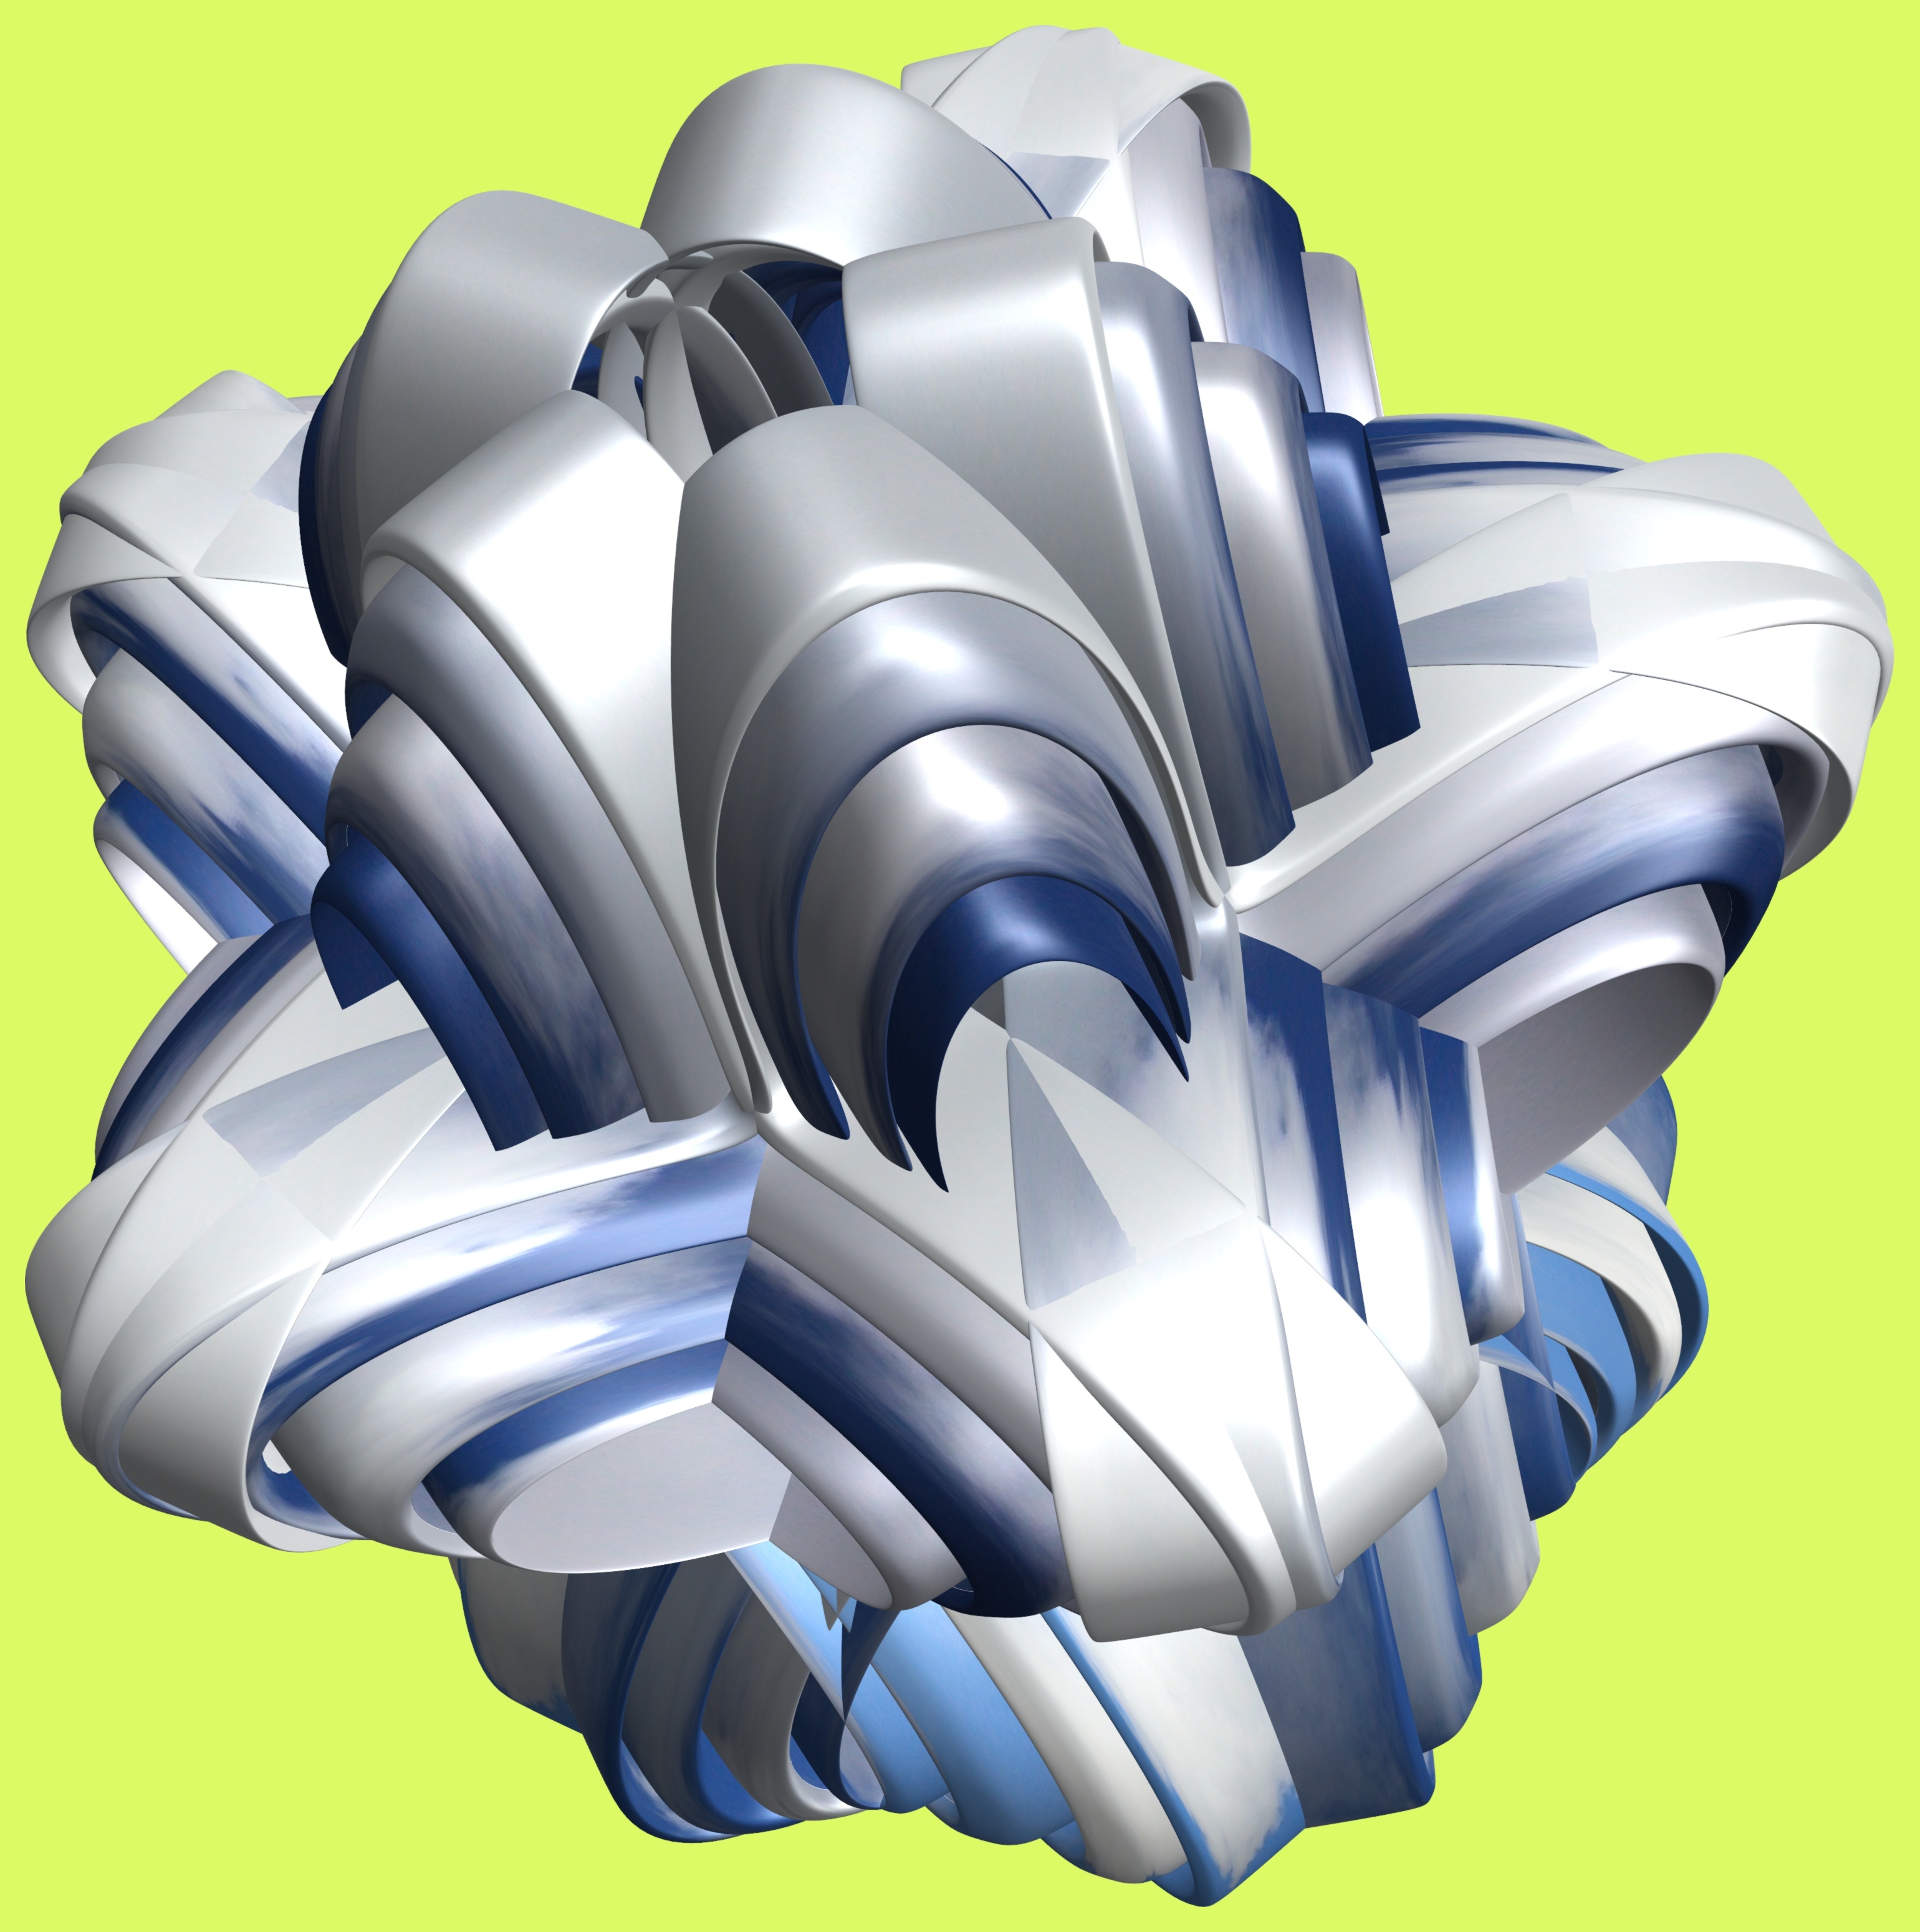
structure, wheel, texture, pattern, machine, human body, product, cool image, illustration, design, symmetry, ball, 3d, graphic, organ, torus, mathematica, cg, parametricplot3d, code, program, algorithm, mapping, mecha, aircraft engine